BMW R nineT

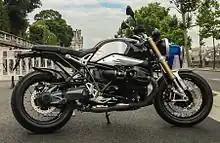

The BMW R nineT is a standard motorcycle made by BMW Motorrad since 2014. It is a retro styled roadster marketed by BMW to custom builders and enthusiasts as a "blank canvas for customizing".